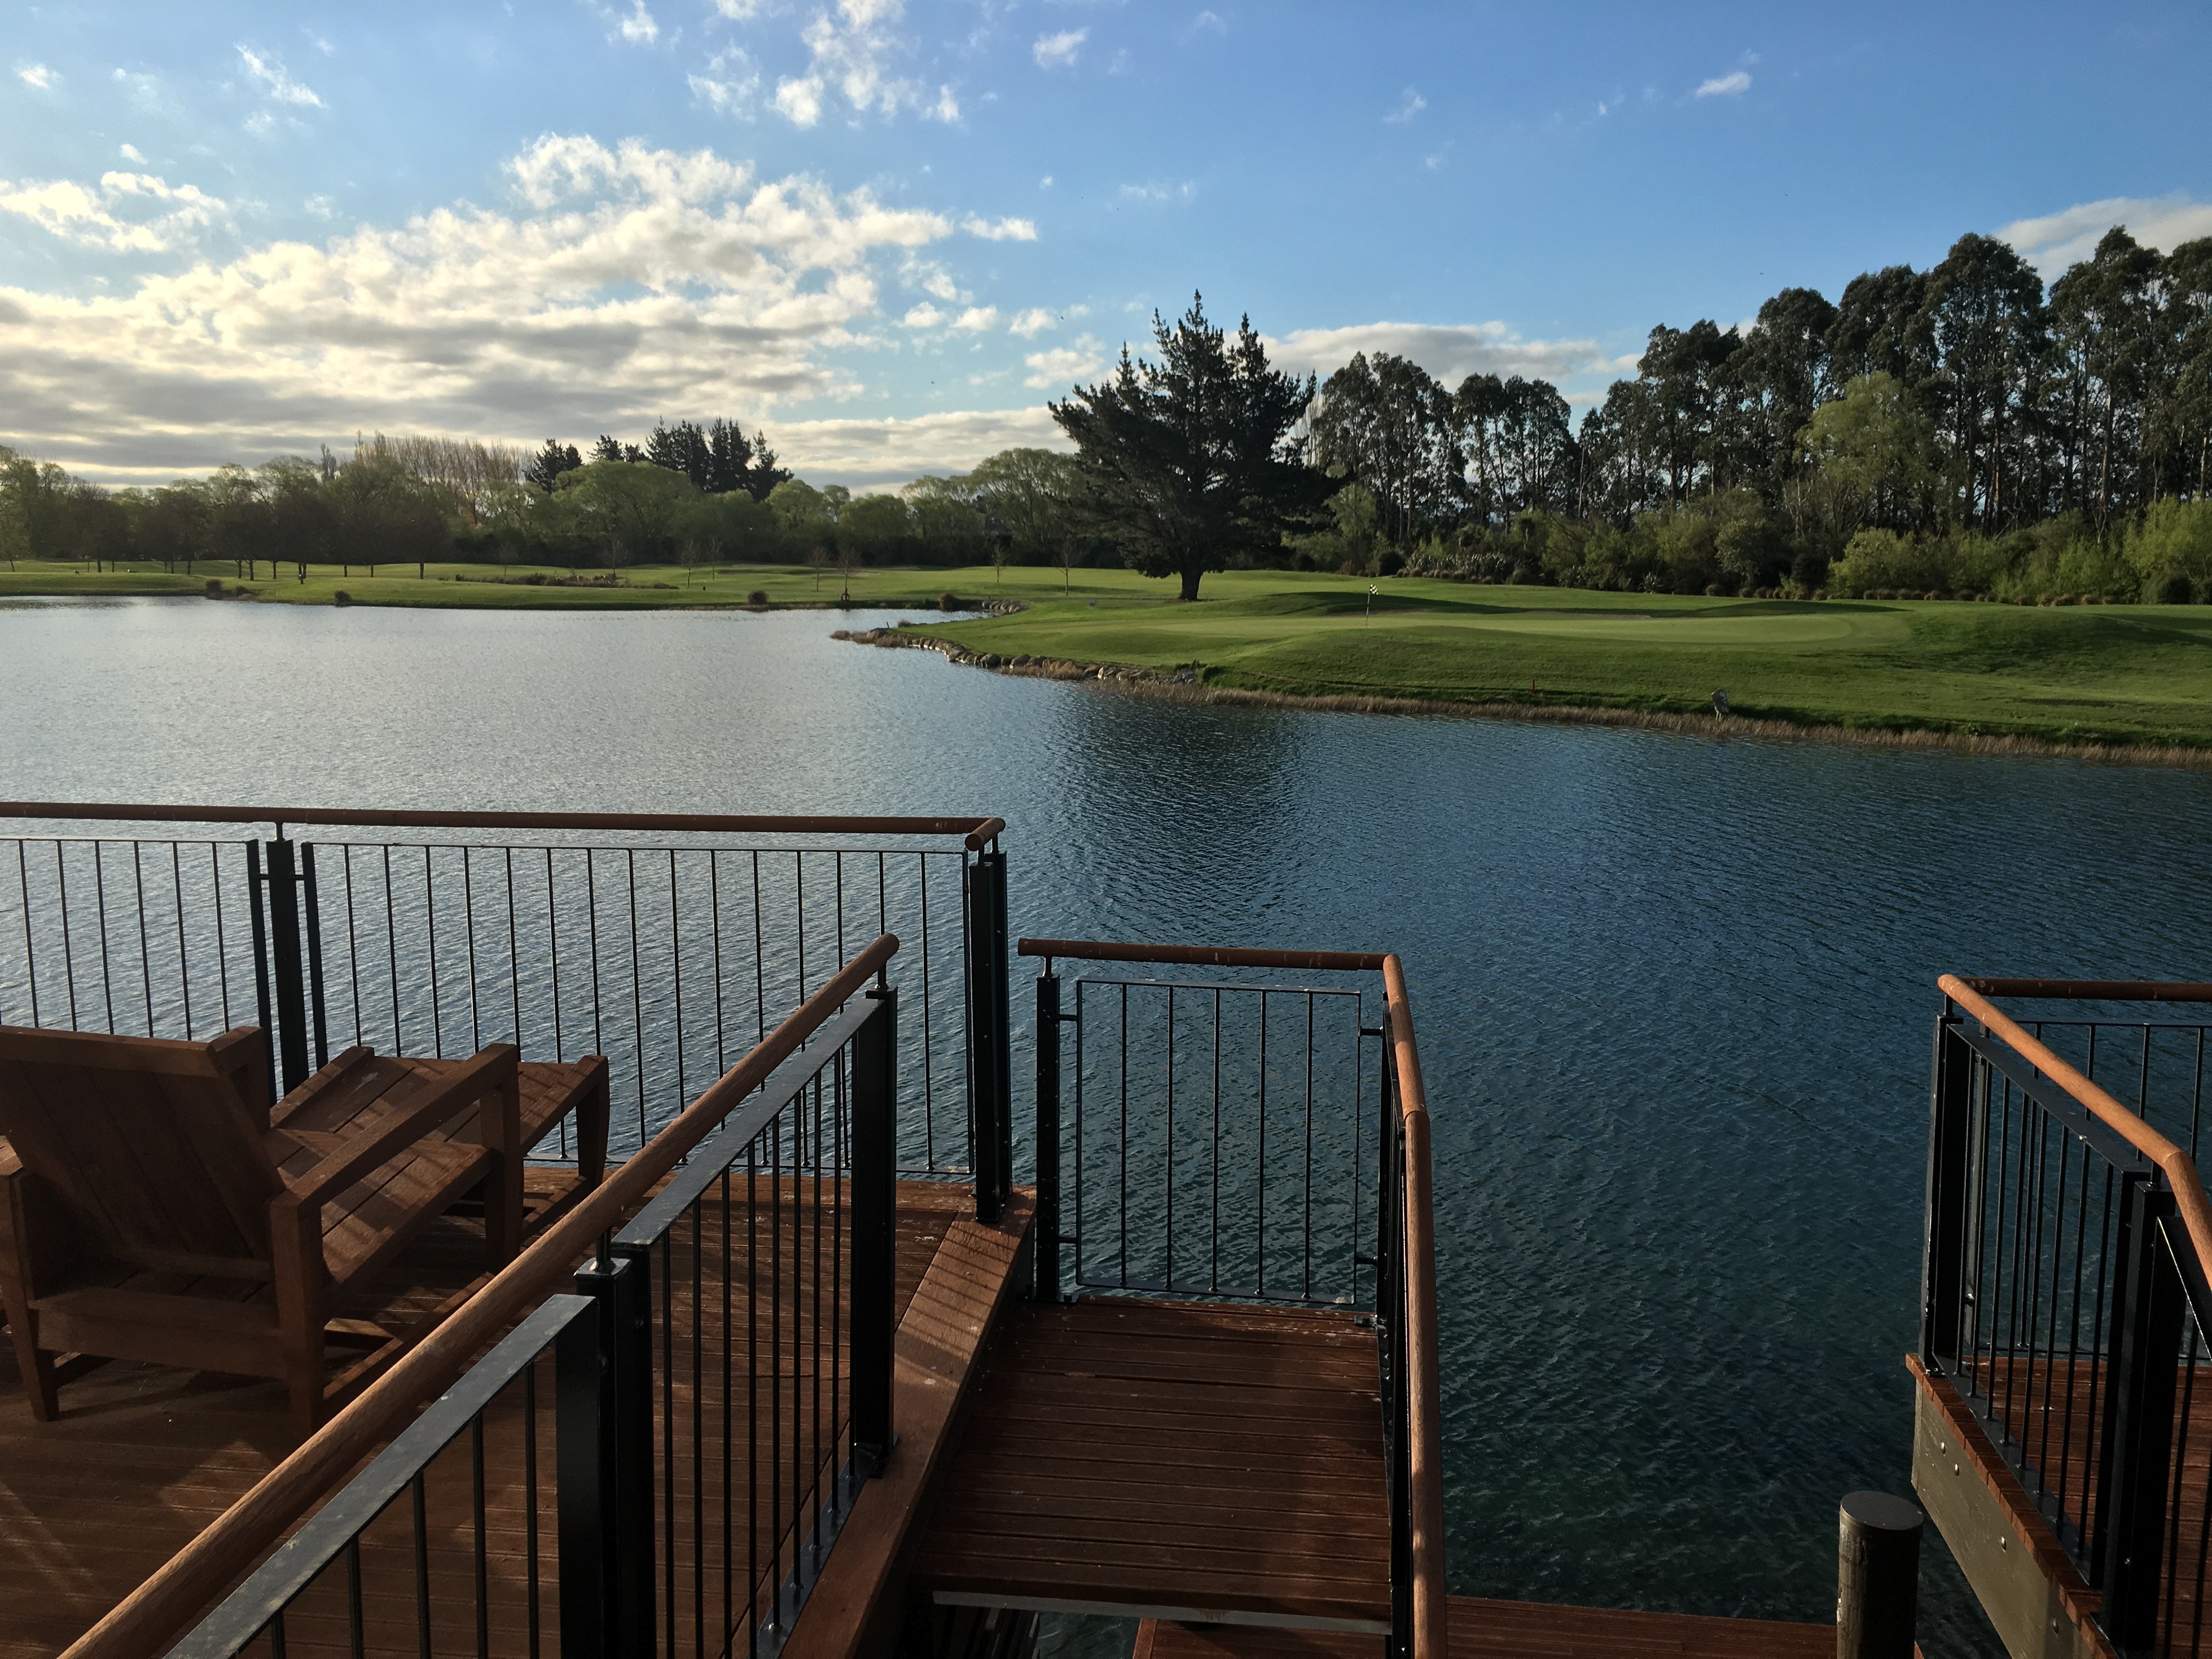
water, lake, reflection, reservoir, golf course, new zealand, estate, christchurch, clearwater resort